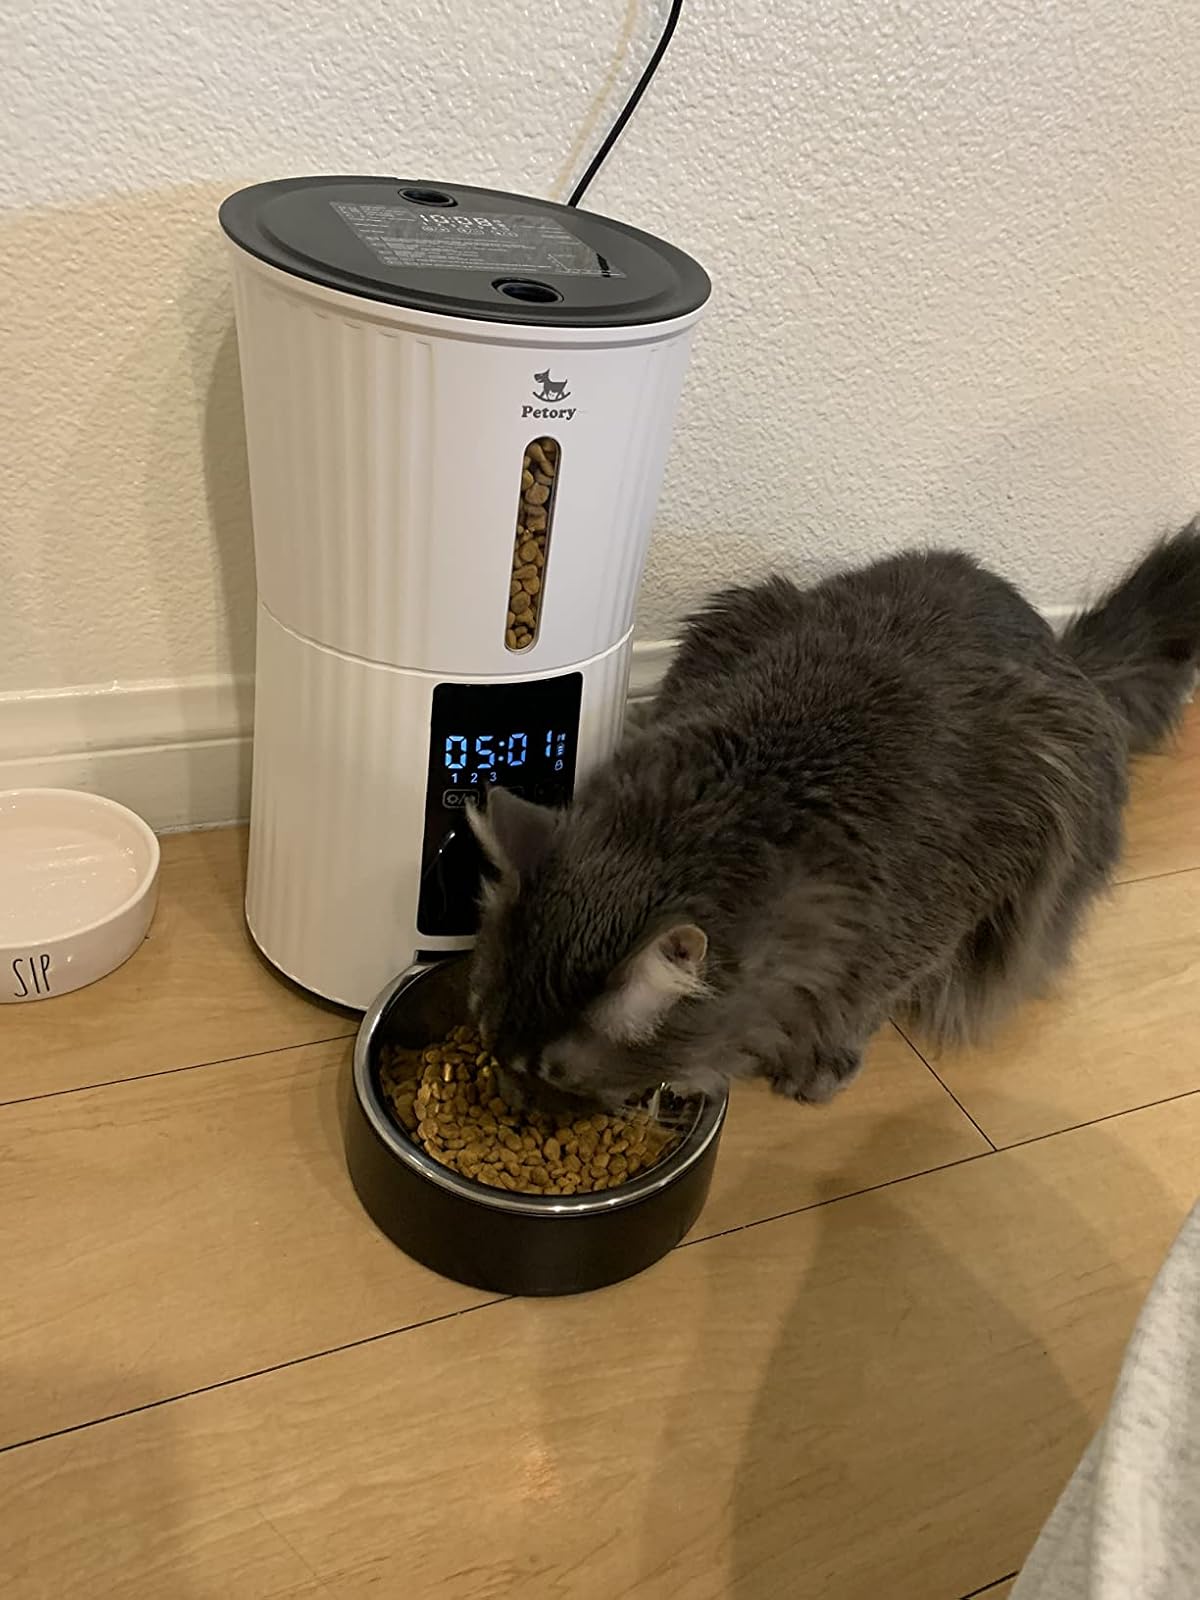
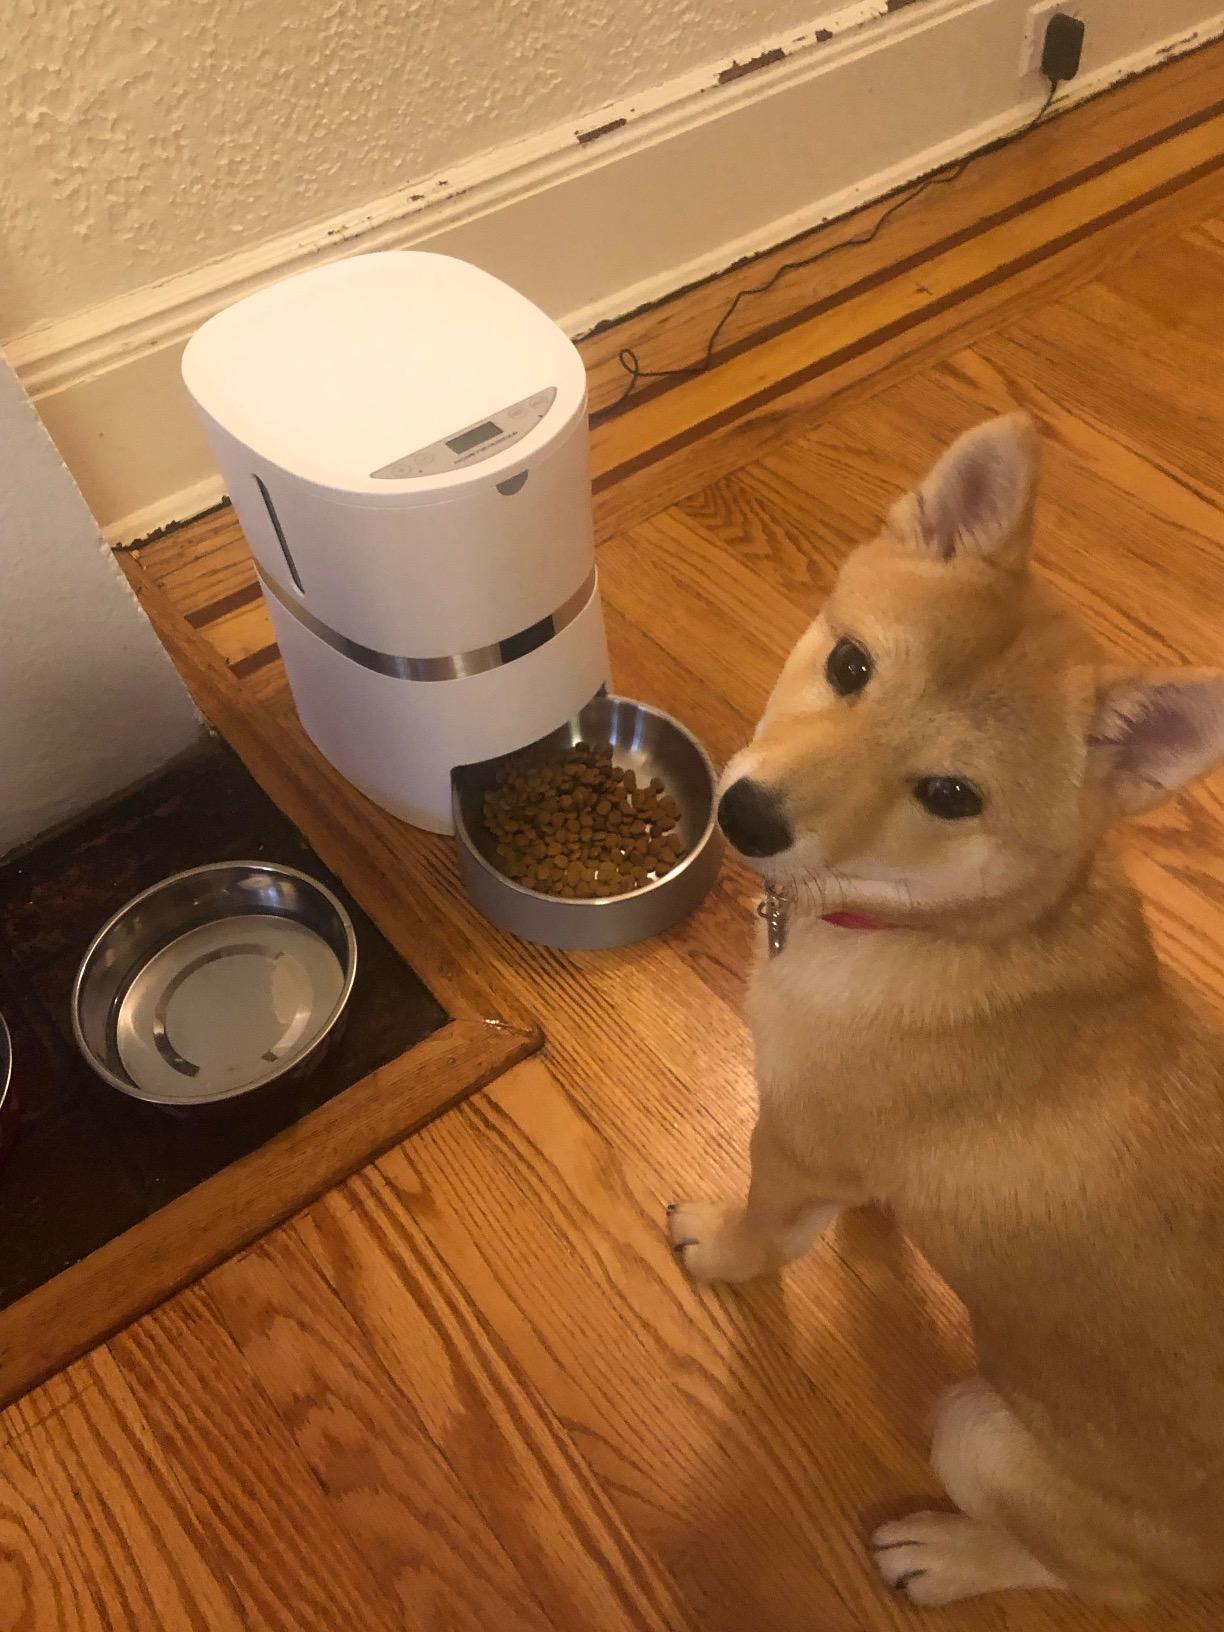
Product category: items_feeder
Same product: no